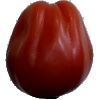
Label: tomato_heart